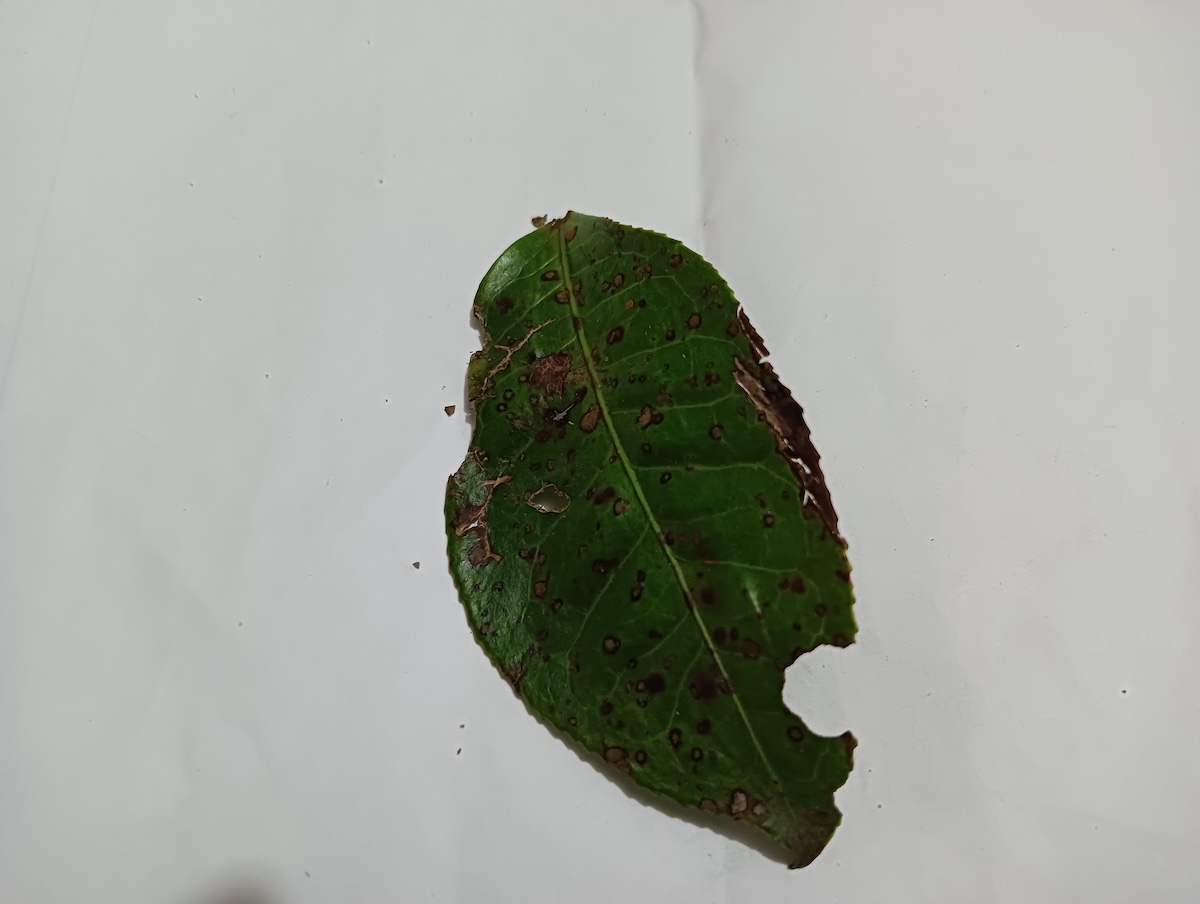
Label: Brown Blight